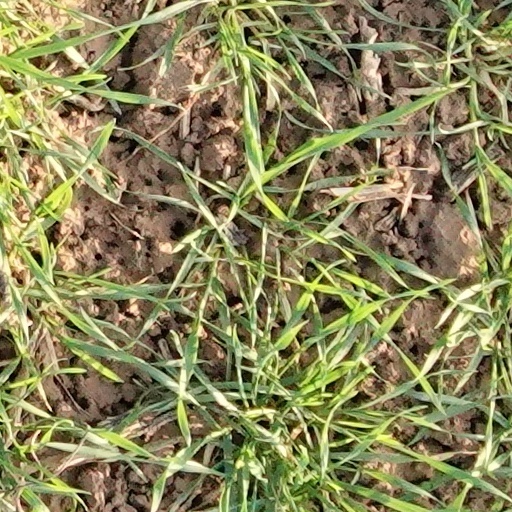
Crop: wheat